Tony Thompson (boxer)

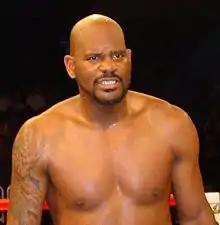
Thompson in 2011

Anthony Tyrone Thompson (born October 18, 1971) is an American former professional boxer who competed from 2000 to 2016. He challenged twice for unified world heavyweight titles, in 2008 and 2012, both times against Wladimir Klitschko. Described by many observers and fighters as stylistically "awkward", Thompson was ranked by "The Ring" as the ninth best heavyweight in the world at the end of 2007 (April 2008 issue).